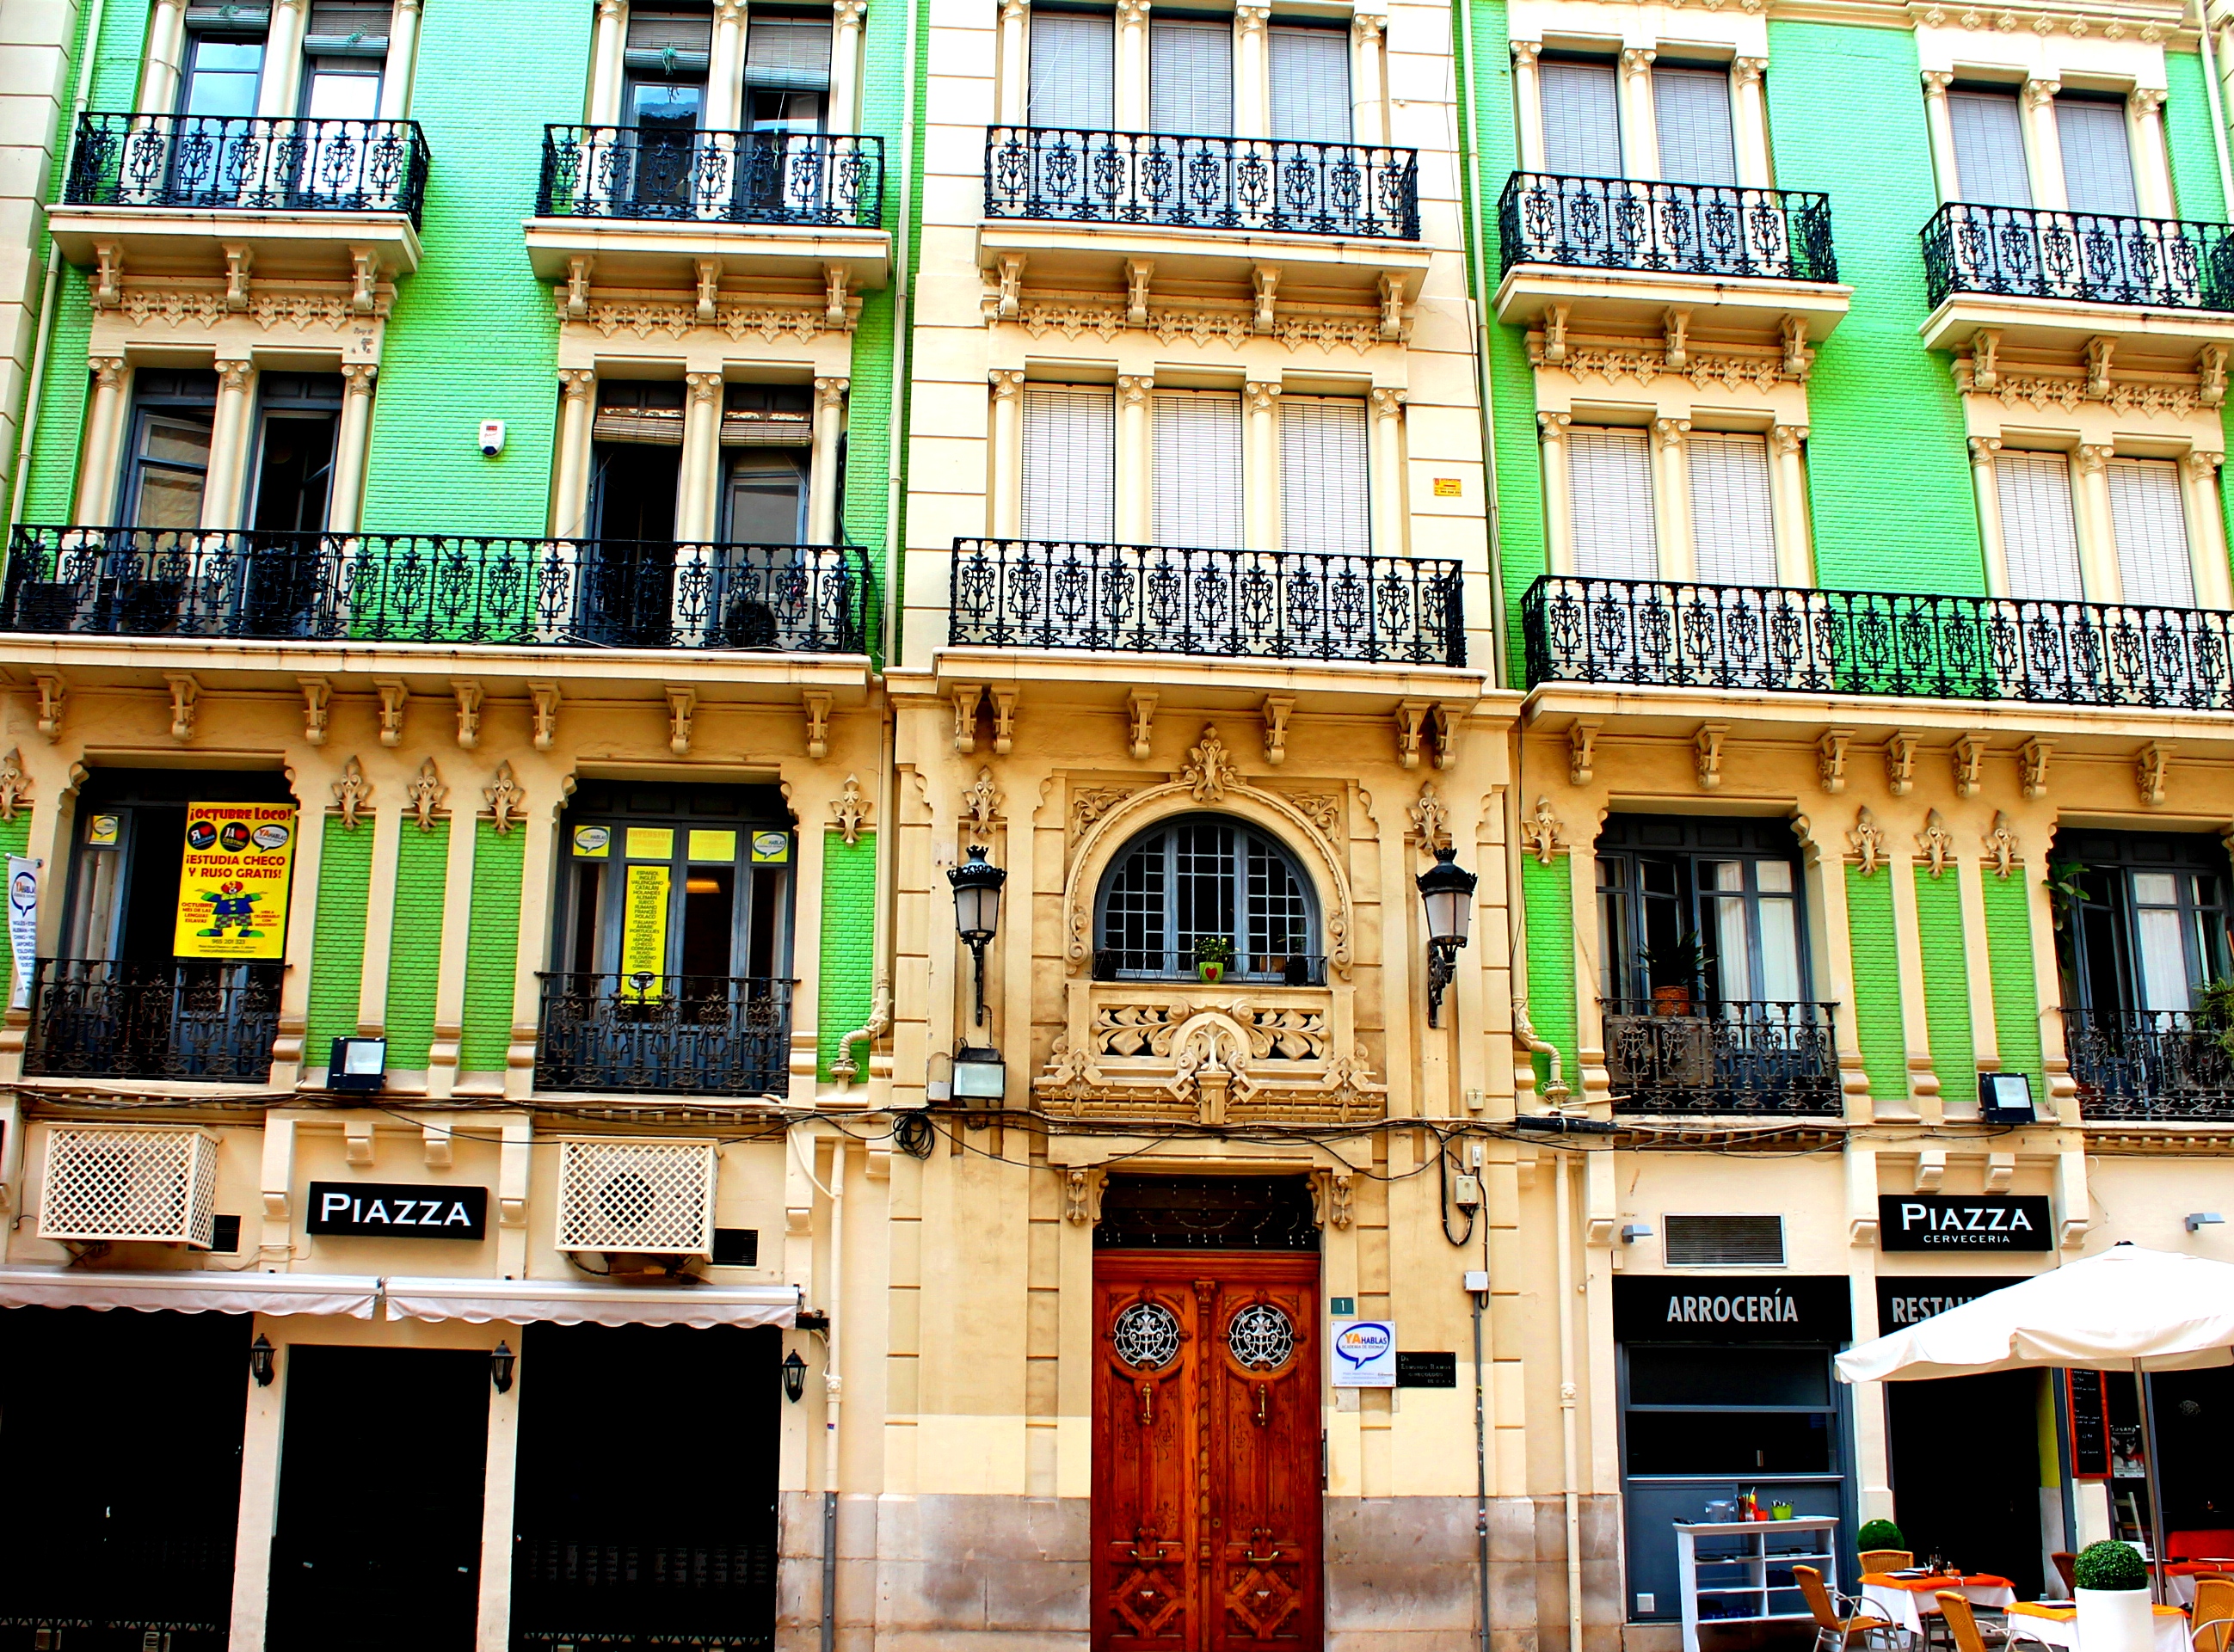
architecture, road, street, house, window, town, building, city, downtown, balcony, facade, spain, alicante, patterns, shapes, dailyshoot, 365, anawesomeshot, condominium, neighbourhood, urban area, residential area, human settlement